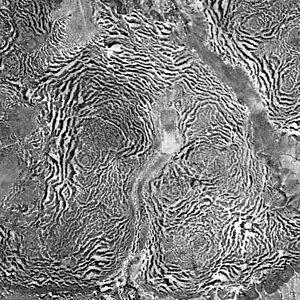
Vue aérienne verticale d'une brousse tigrée au Niger le 31 décembre 1965. La végétation est dominée par Combretum micranthum et Guiera senegalensis. L'image couvre 5 x 5 km de terrain. Image satellite Corona KH-4A déclassifiée.
La brousse tigrée est une structure de végétation constituée d'une succession régulière de bandes d'arbustes ou d'herbacées, séparées par des bandes de sol nu ou de faible couverture herbacée, et s'allongeant parallèlement aux courbes de niveau du terrain. Selon les localités, la distance entre deux répétitions de la structure peut être très variable allant du décimètre à plusieurs hectomètres mais d'une échelle toujours supérieure de plusieurs ordres de grandeur à celle des individus végétaux. Ces structures apparaissent dans les écosystèmes arides à semi-arides, en bordure des déserts tropicaux, sur des terrains à faible pente et sur sol peu profond.